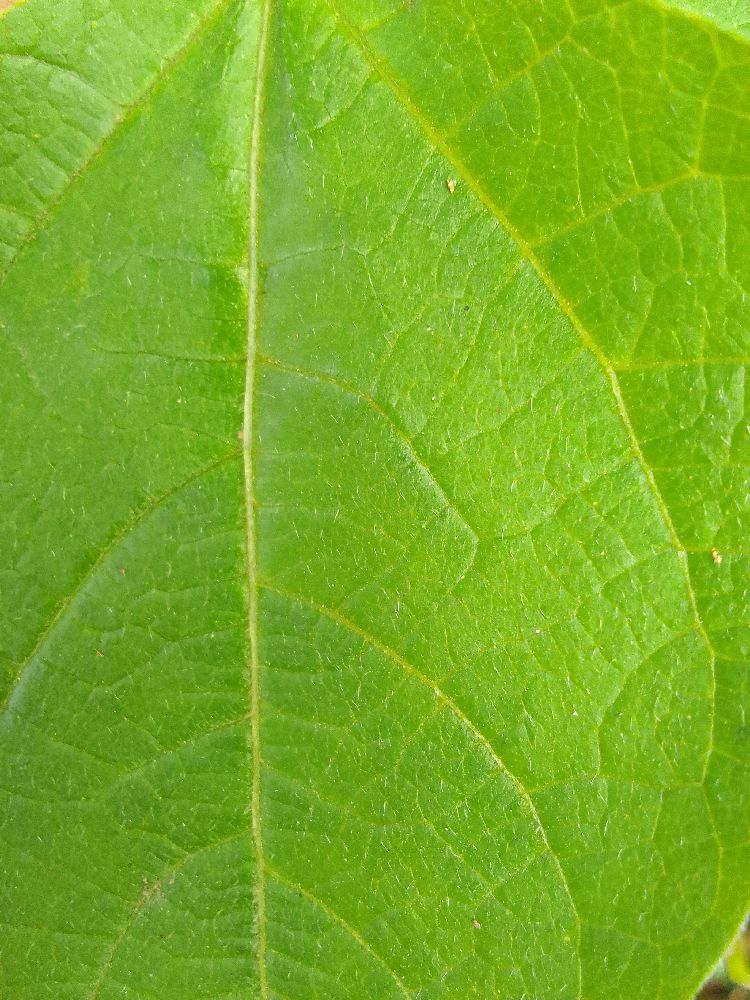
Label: healthy